White City, Tel Aviv

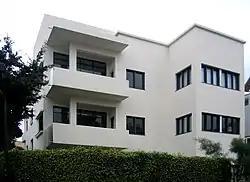
Bauhaus Foundation, Tel Aviv

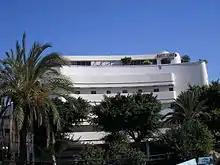
"Cinema Hotel", an International Style building completed in 1939, which housed a movie theater

Patrick Geddes laid out the streets and decided on block size and utilisation. Geddes did not prescribe an architectural style for the buildings in the new city. But by 1933, many Jewish architects of the Bauhaus school in Germany, like Arieh Sharon, had fled to the British Mandate of Palestine. Both the emigration of these Jewish architects and the closing of the Bauhaus school in Berlin were consequences of the rise to power of the Nazi party in Germany in 1933.